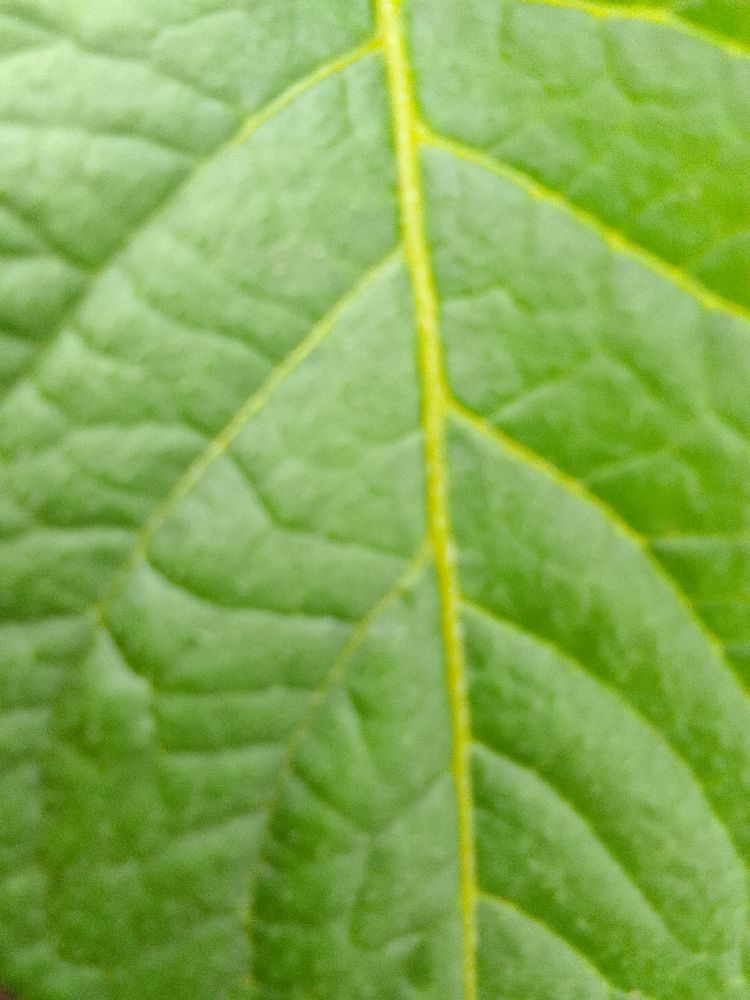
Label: Healthy